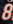
Number: 8